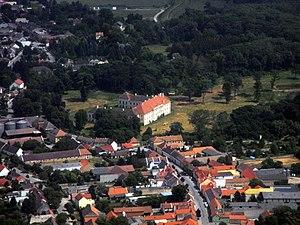
Trautmannsdorf an der Leitha est une commune autrichienne du district de Bruck an der Leitha en Basse-Autriche.